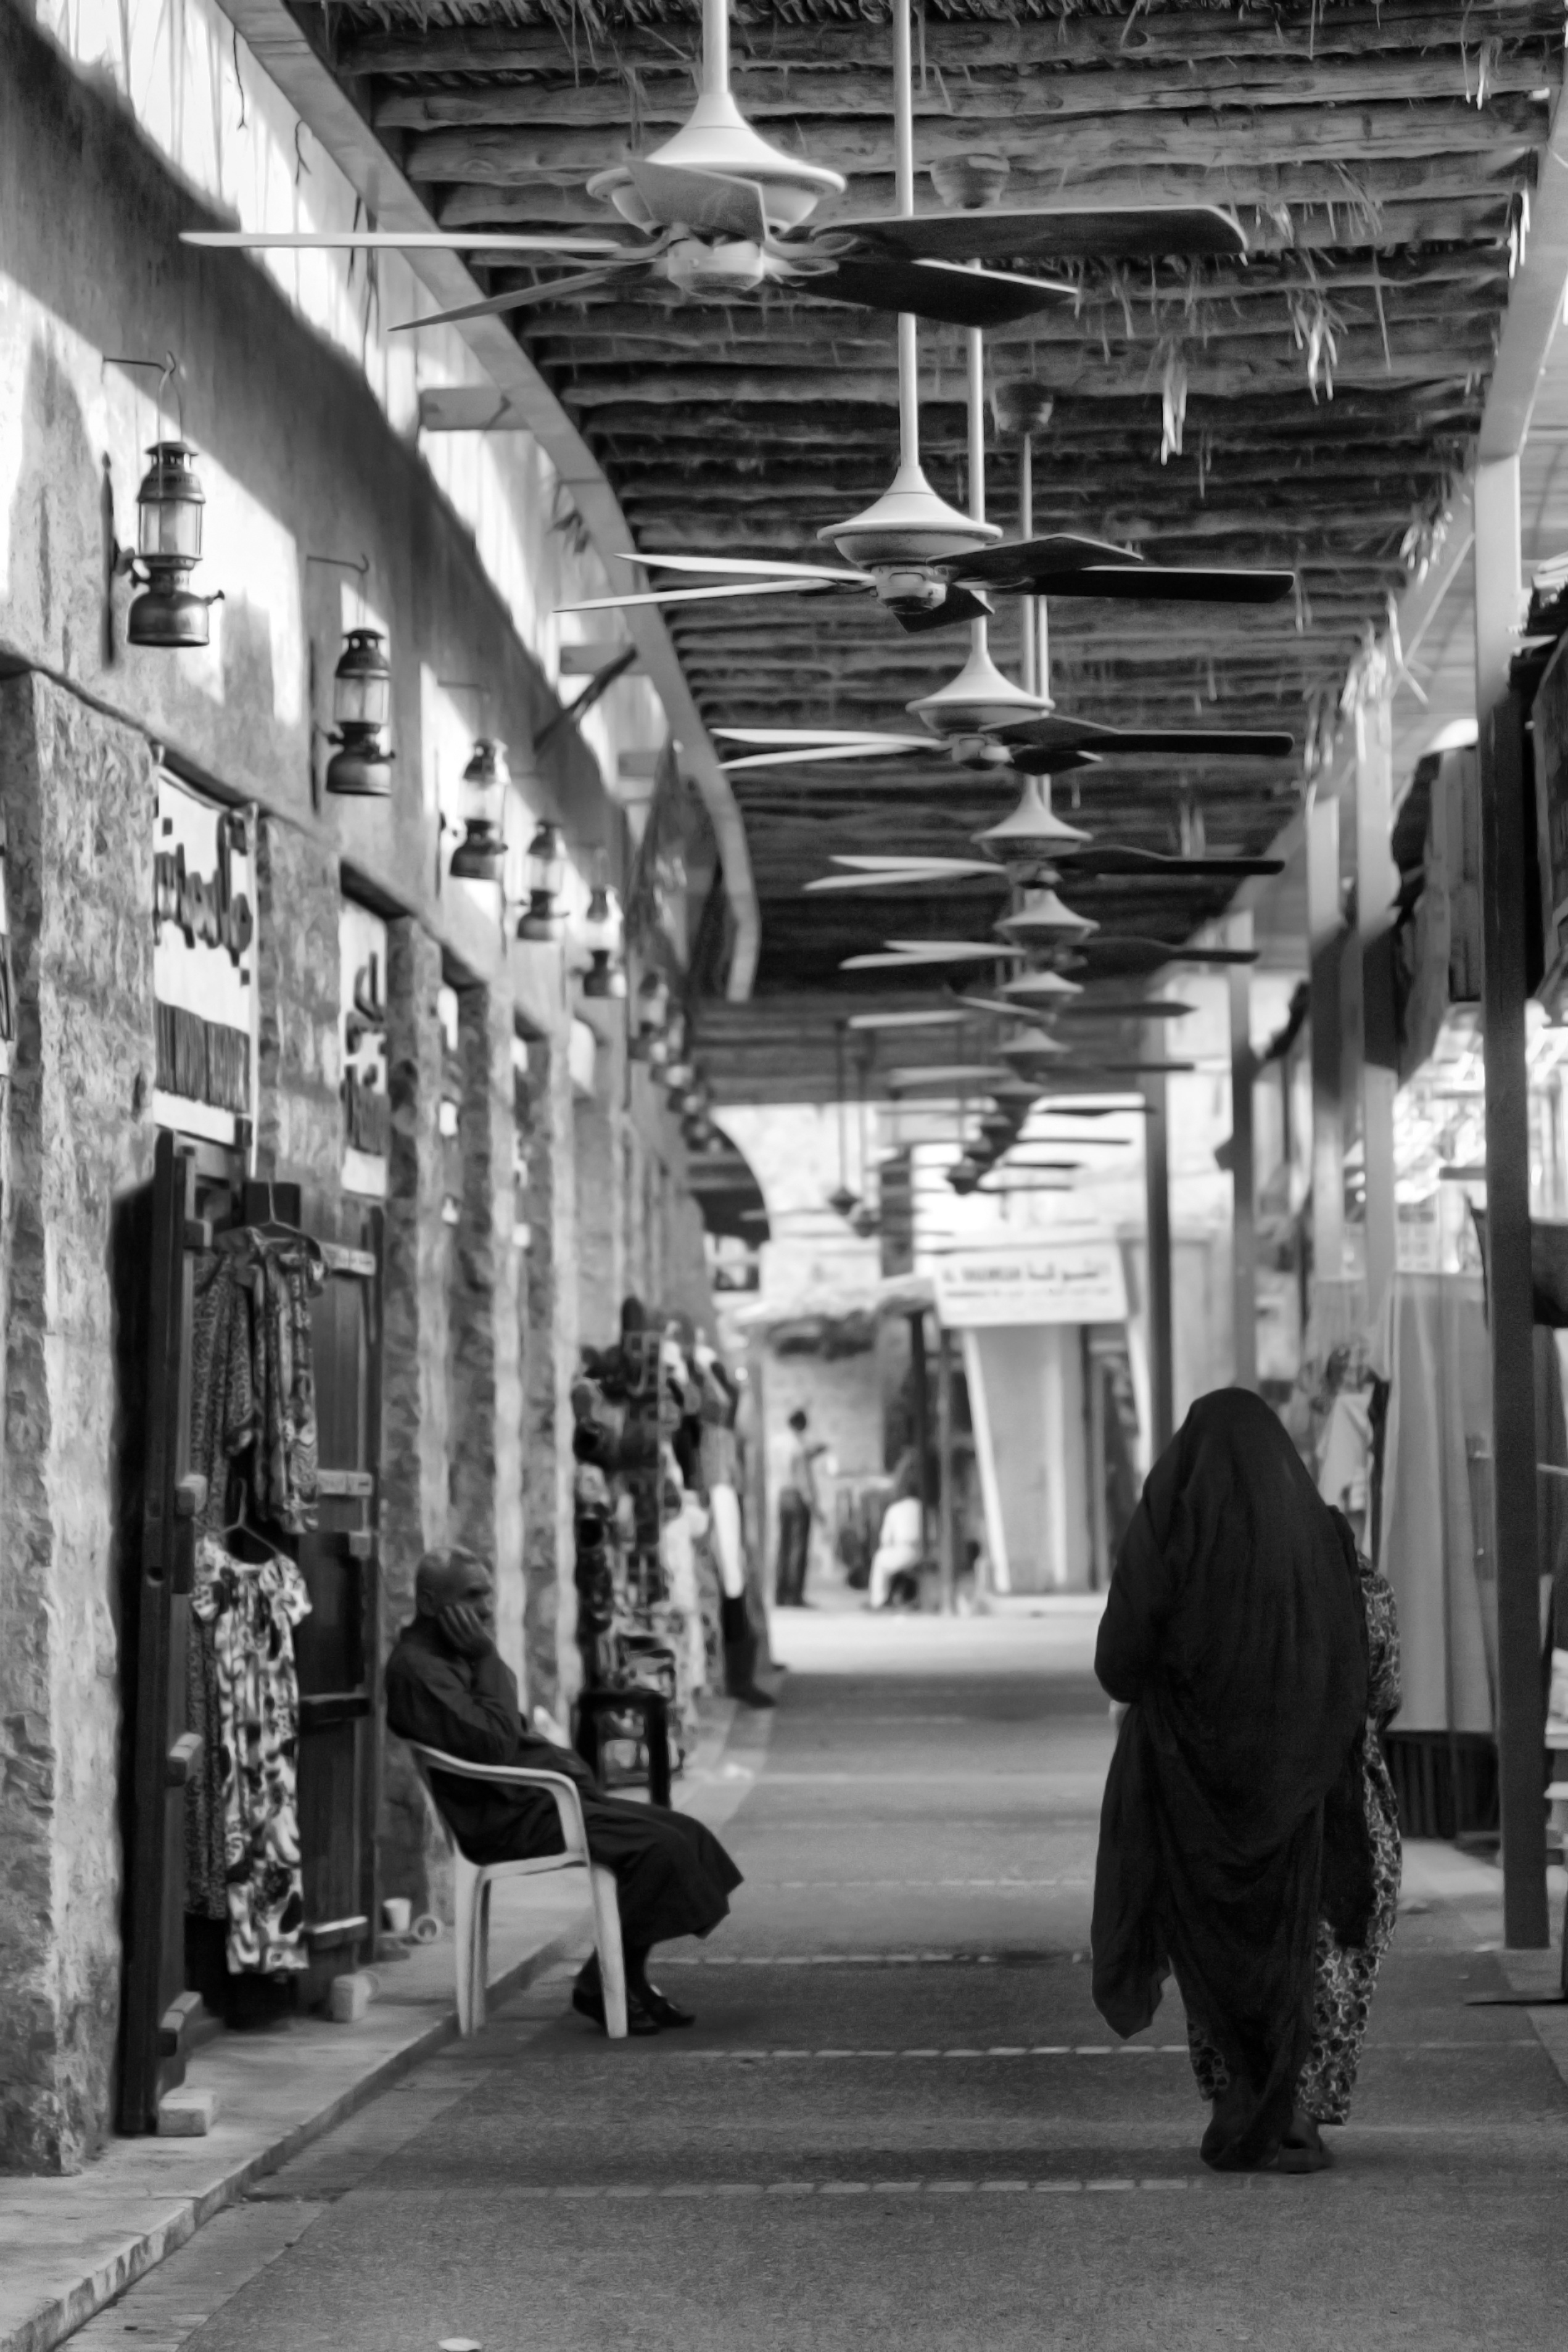
black and white, woman, road, white, street, photography, alley, city, black, monochrome, infrastructure, photograph, snapshot, culture, traditional, arabic, muslim, urban area, monochrome photography